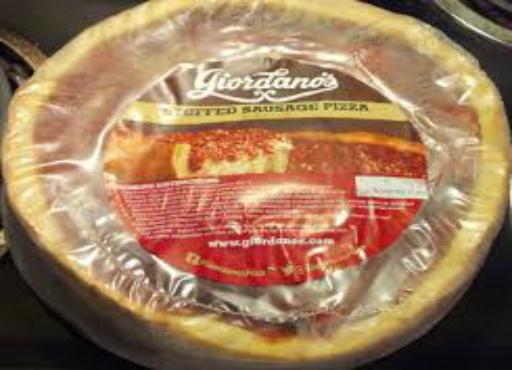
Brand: Giordano's Pizzeria
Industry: Food